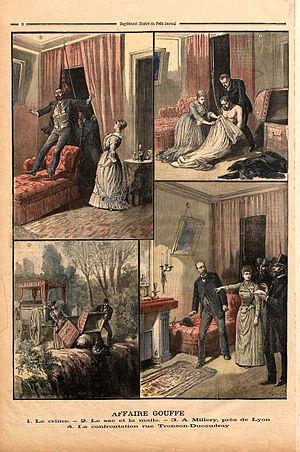
Affaire Gouffé. Supplément illustré du Petit Journal, 20 décembre 1890.
La malle sanglante de Millery, malle à Gouffé, affaire Gouffé ou affaire Eyraud-Bompard sont les noms donnés à une affaire criminelle française débutant le 26 juillet 1889 avec le constat de la disparition d'un fonctionnaire parisien de la rue Montmartre suivi, deux semaines plus tard, par la découverte de restes humains difficilement identifiables et des débris d'une malle, respectivement à Millery et à Saint-Genis-Laval, près de Lyon. L'affaire connaîtra, durant près d'une année, de multiples rebondissements, dont la presse française de la fin du XIXᵉ siècle se fera largement l'écho.